White ghost catshark

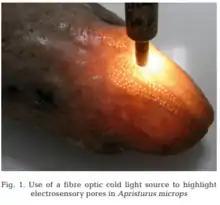
This is the research method which was also used to investigate ampullae patterns of aphyodes although the picture itself is of a microps individual.

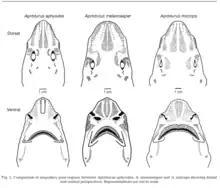
Comparison of ampullae distribution and concentration among "Apristurus" species

"Apristurus aphyodes" preys upon crustaceans, cephalopods and small teleost (ray-finned) fish at depths of 1014 to 1080 m.